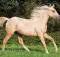
Label: horse